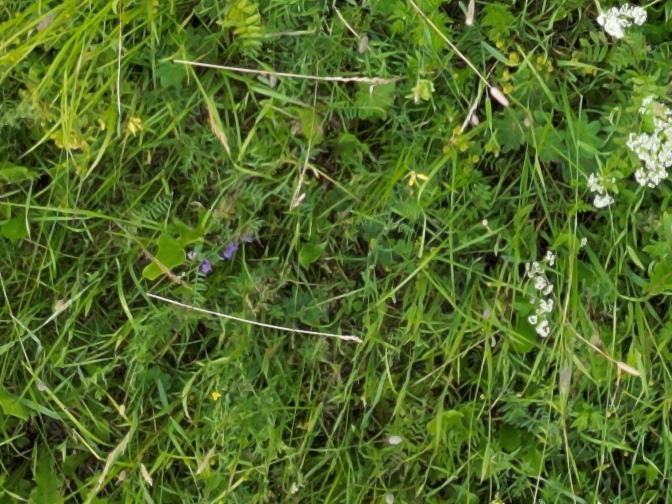
Flowers visible: yarrow flowers, yarrow flowers